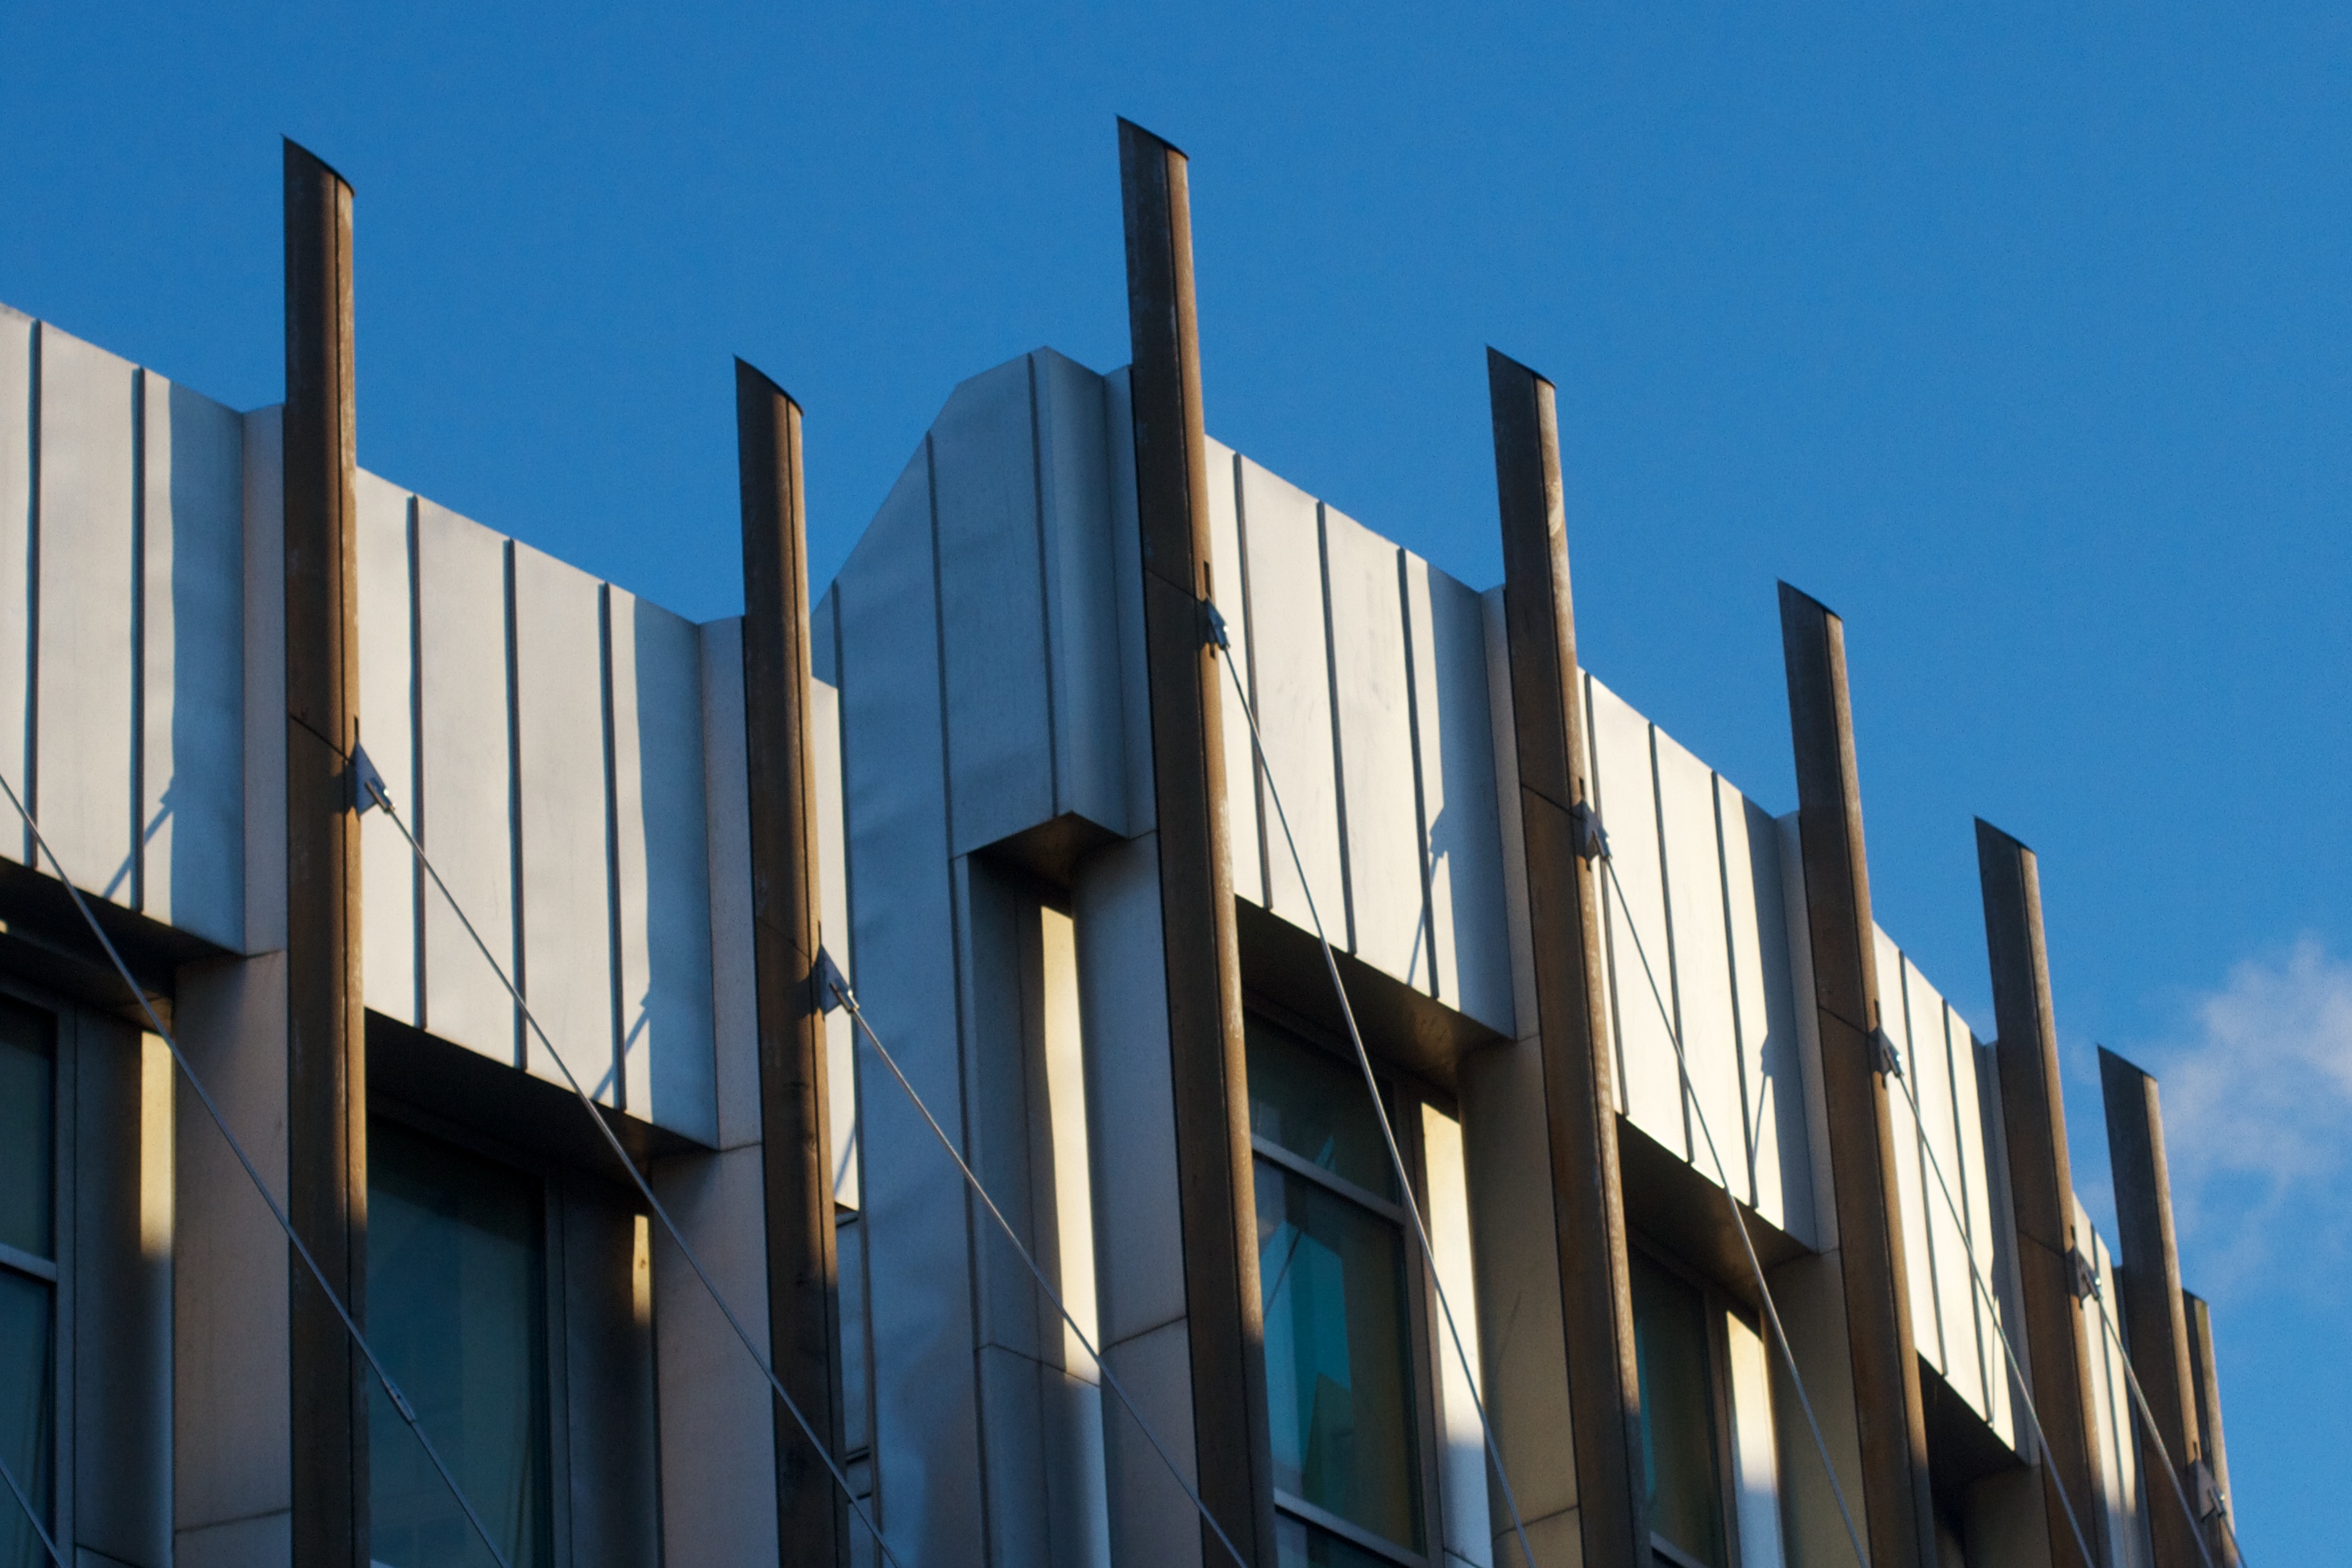
architecture, structure, skyscraper, line, facade, blue, professional, tower block, cool image, headquarters